Bremer Beiträge

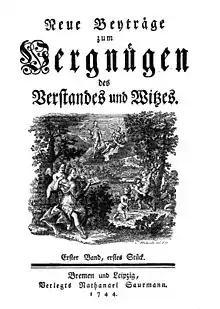
Front of first issue of the "Bremer Beiträge", 1744

Bremer Beiträge was the designation for the weekly magazine "Neue Beyträge zum Vergnügen des Verstandes und Witzes" ("New contributions to the pleasure of the mind and wit"). It was published from 1744 to 1759 during the Age of Enlightenment.